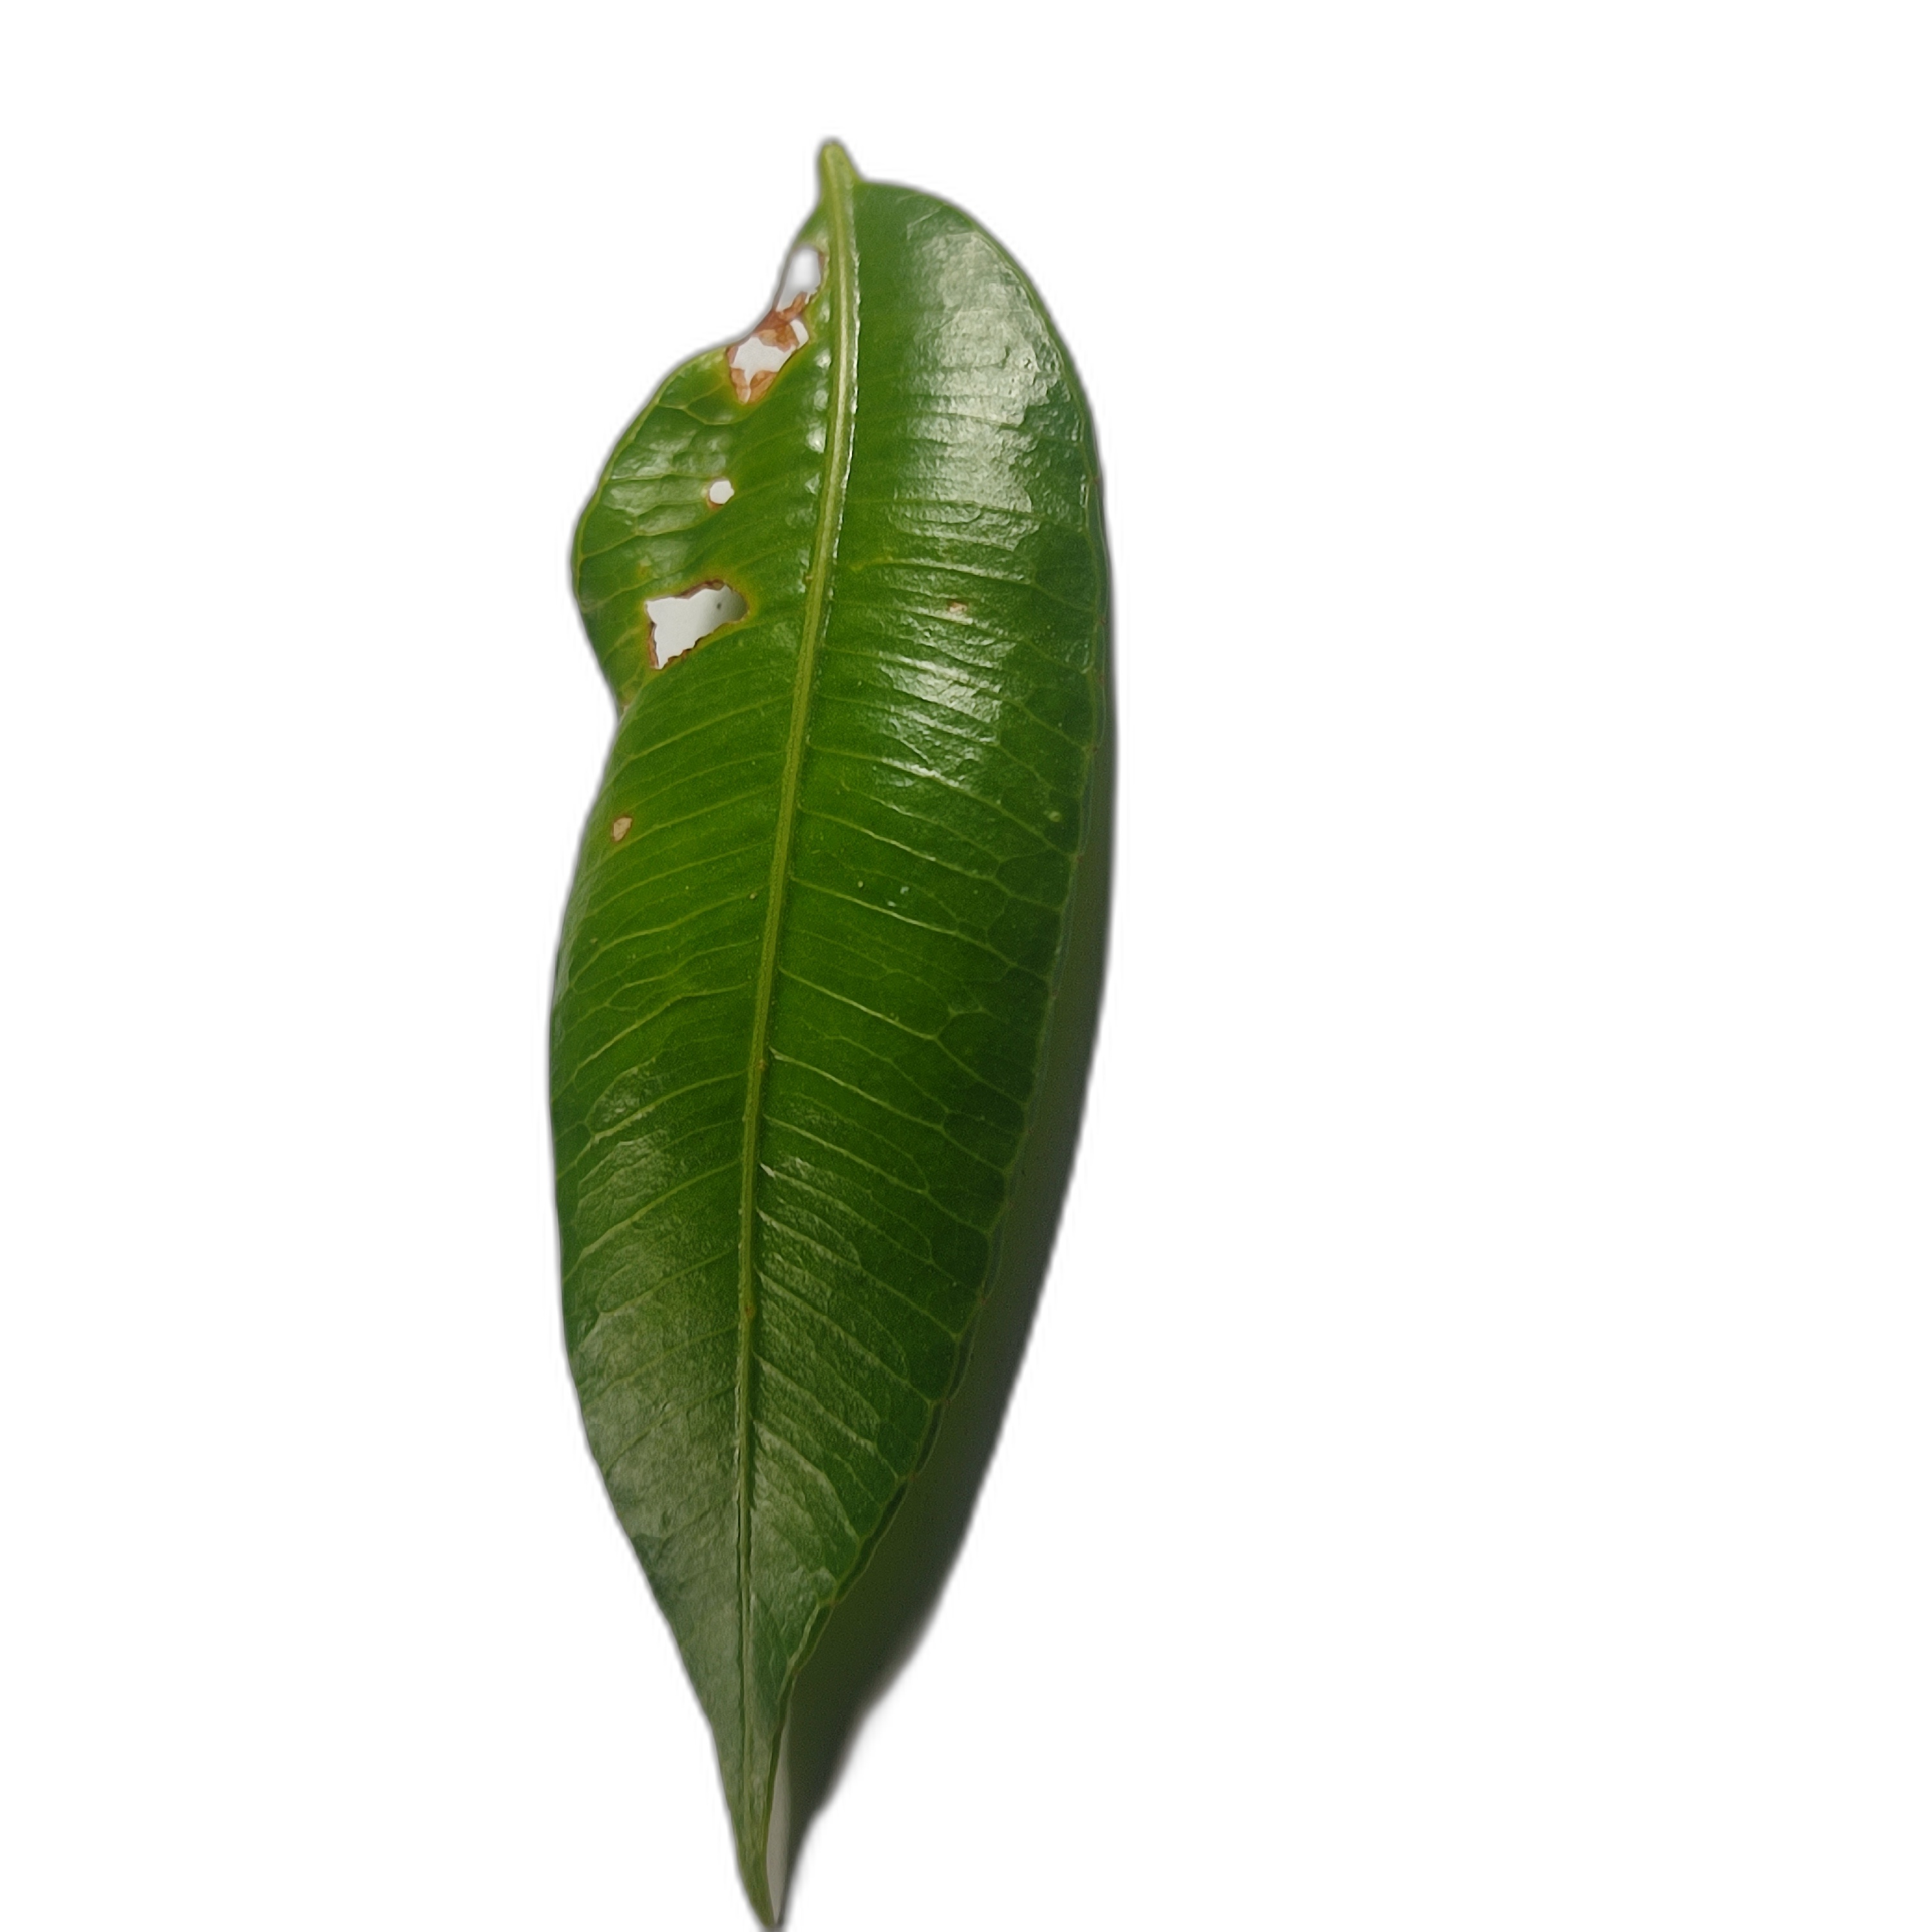
Label: not_healthy